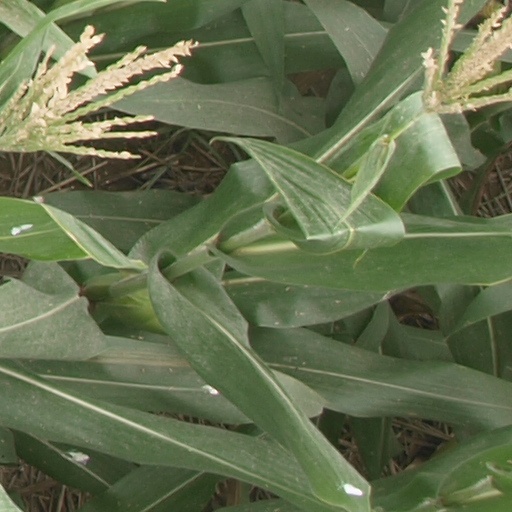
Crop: maize; corn